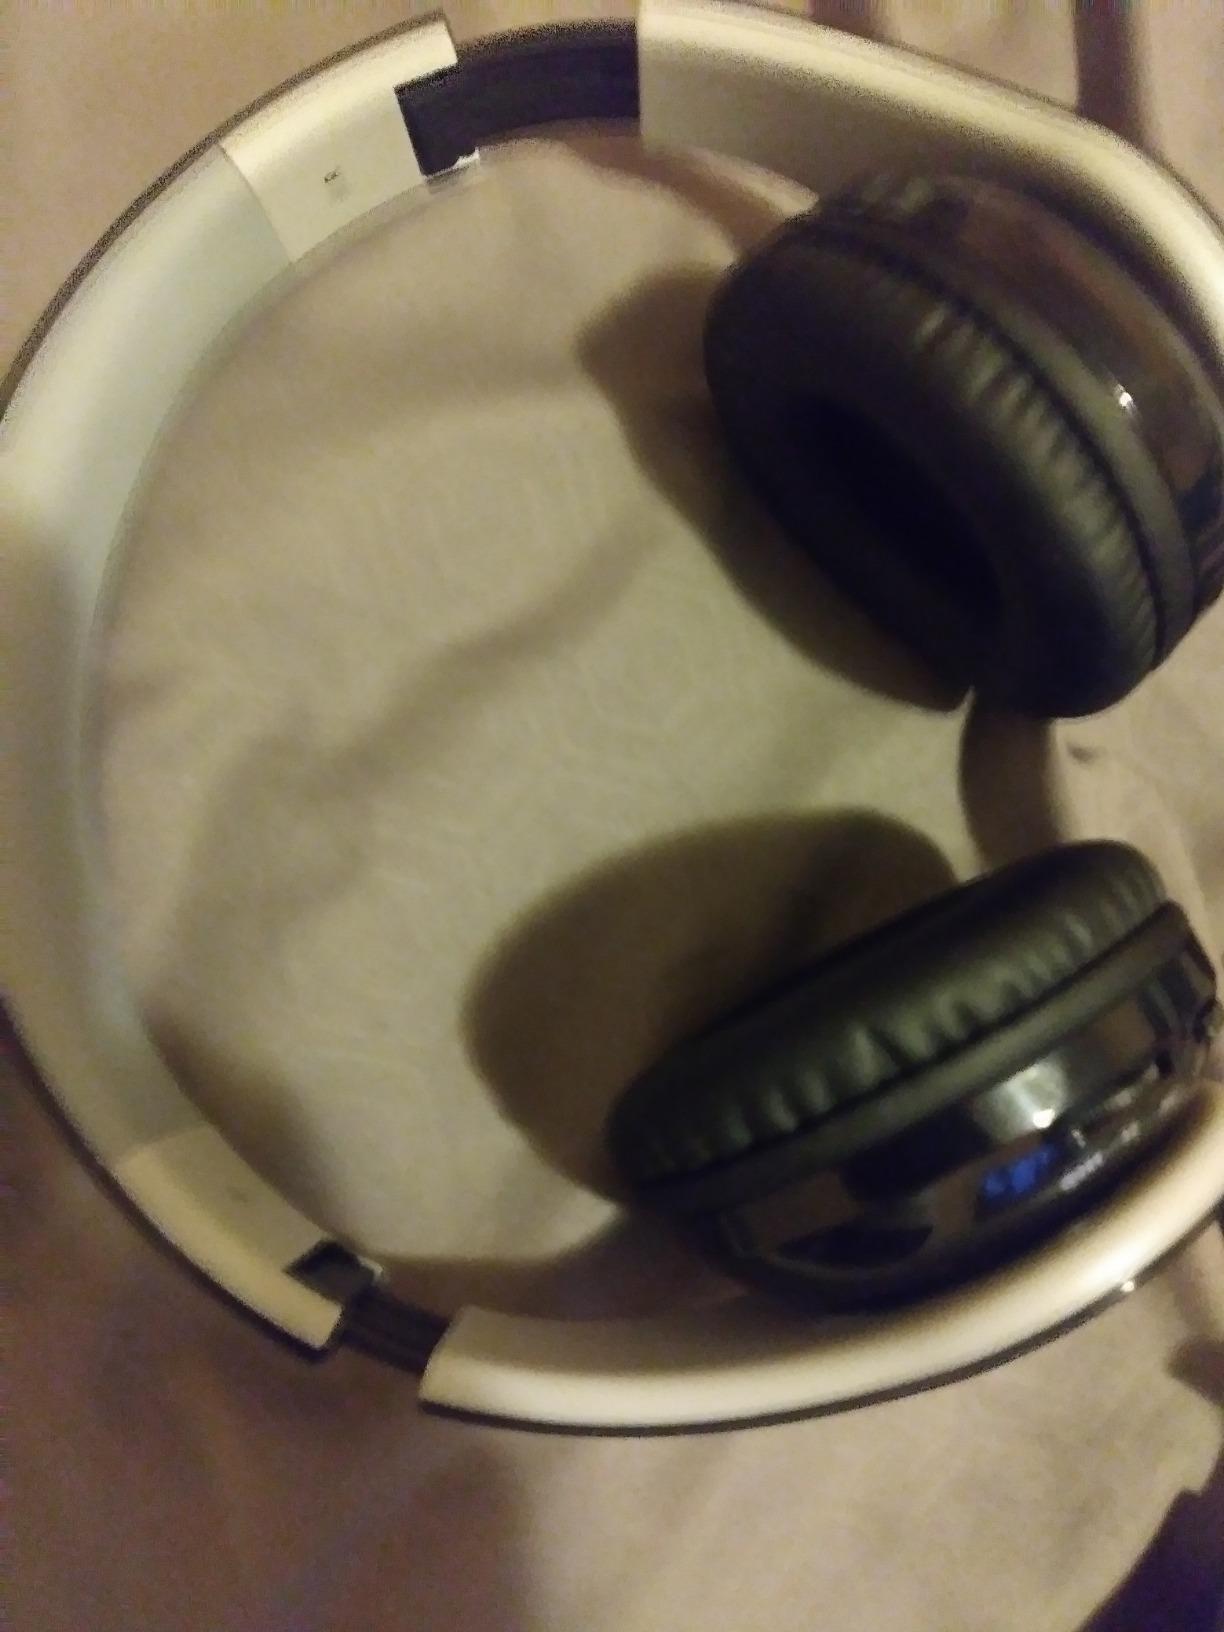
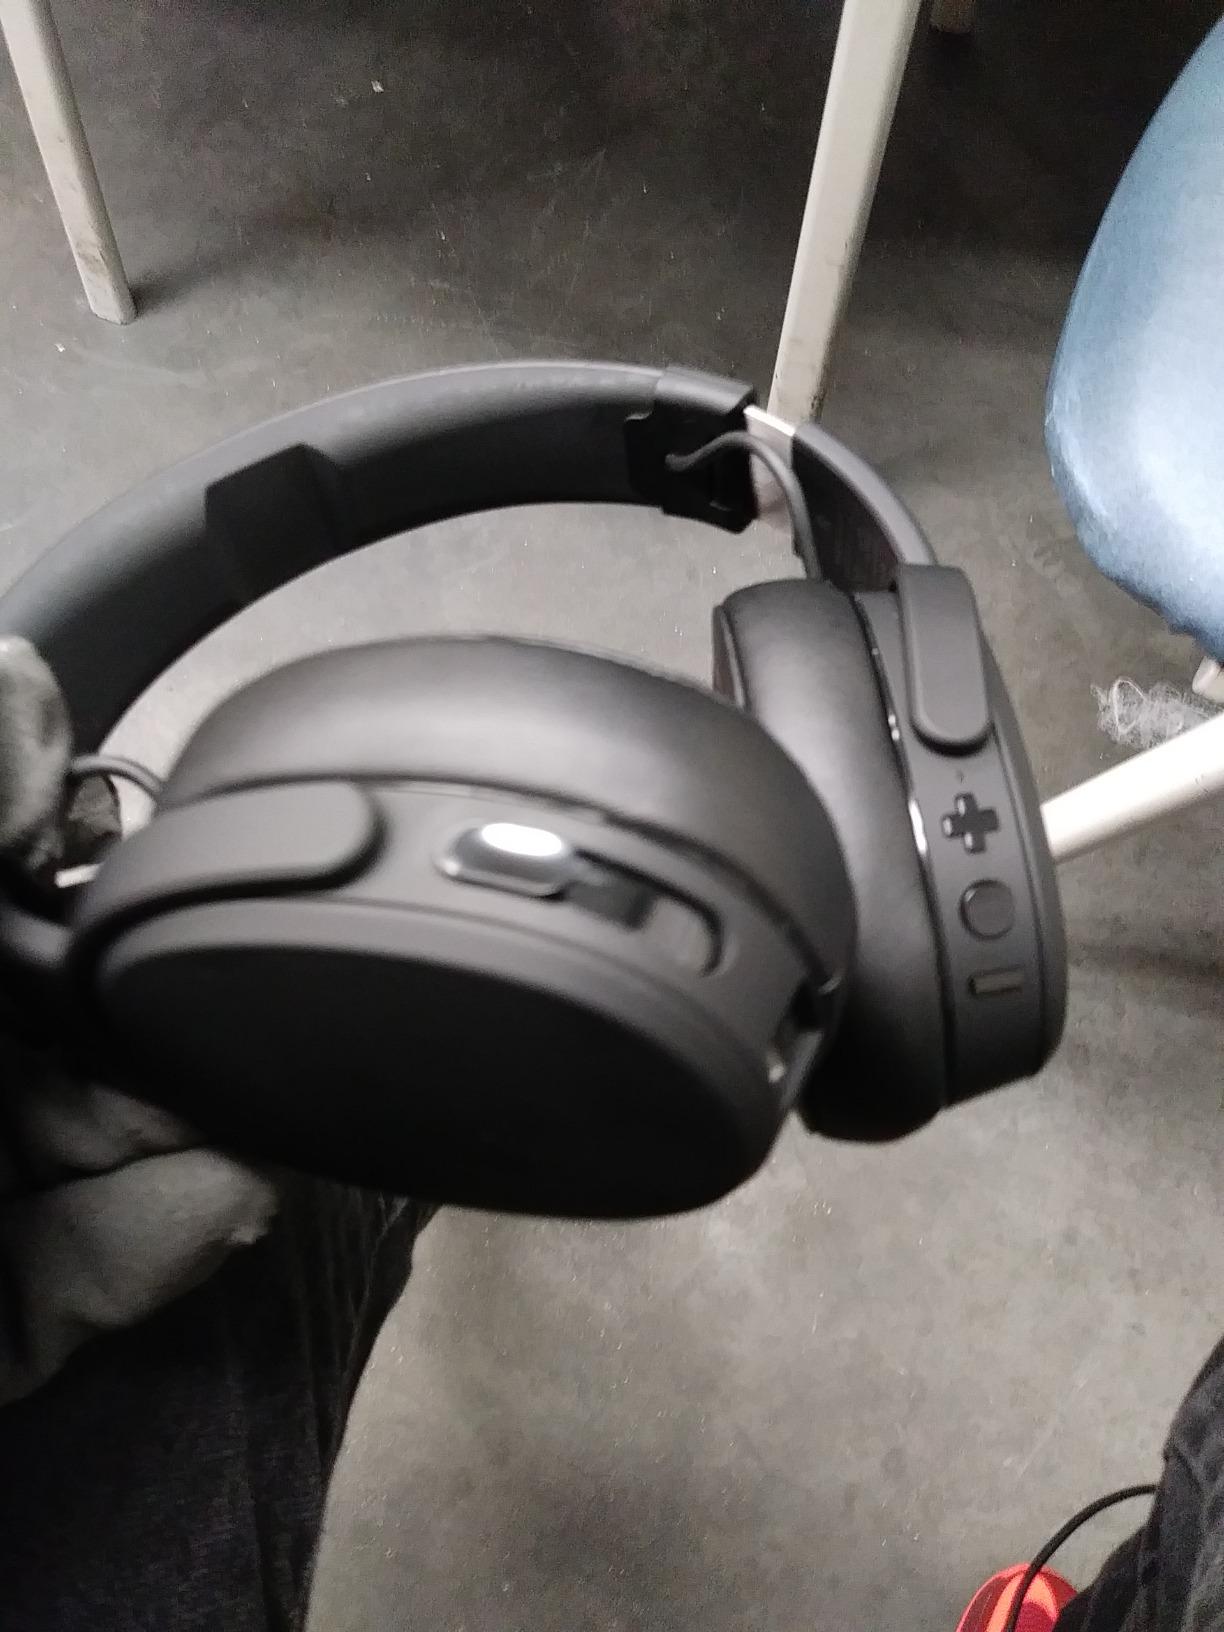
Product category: headphones
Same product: no